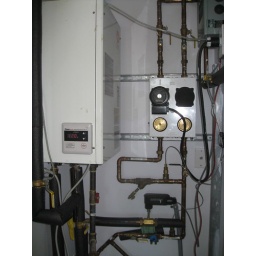
Hot water on demand system at Global Green house in the lower Ninth Ward in New Orleans